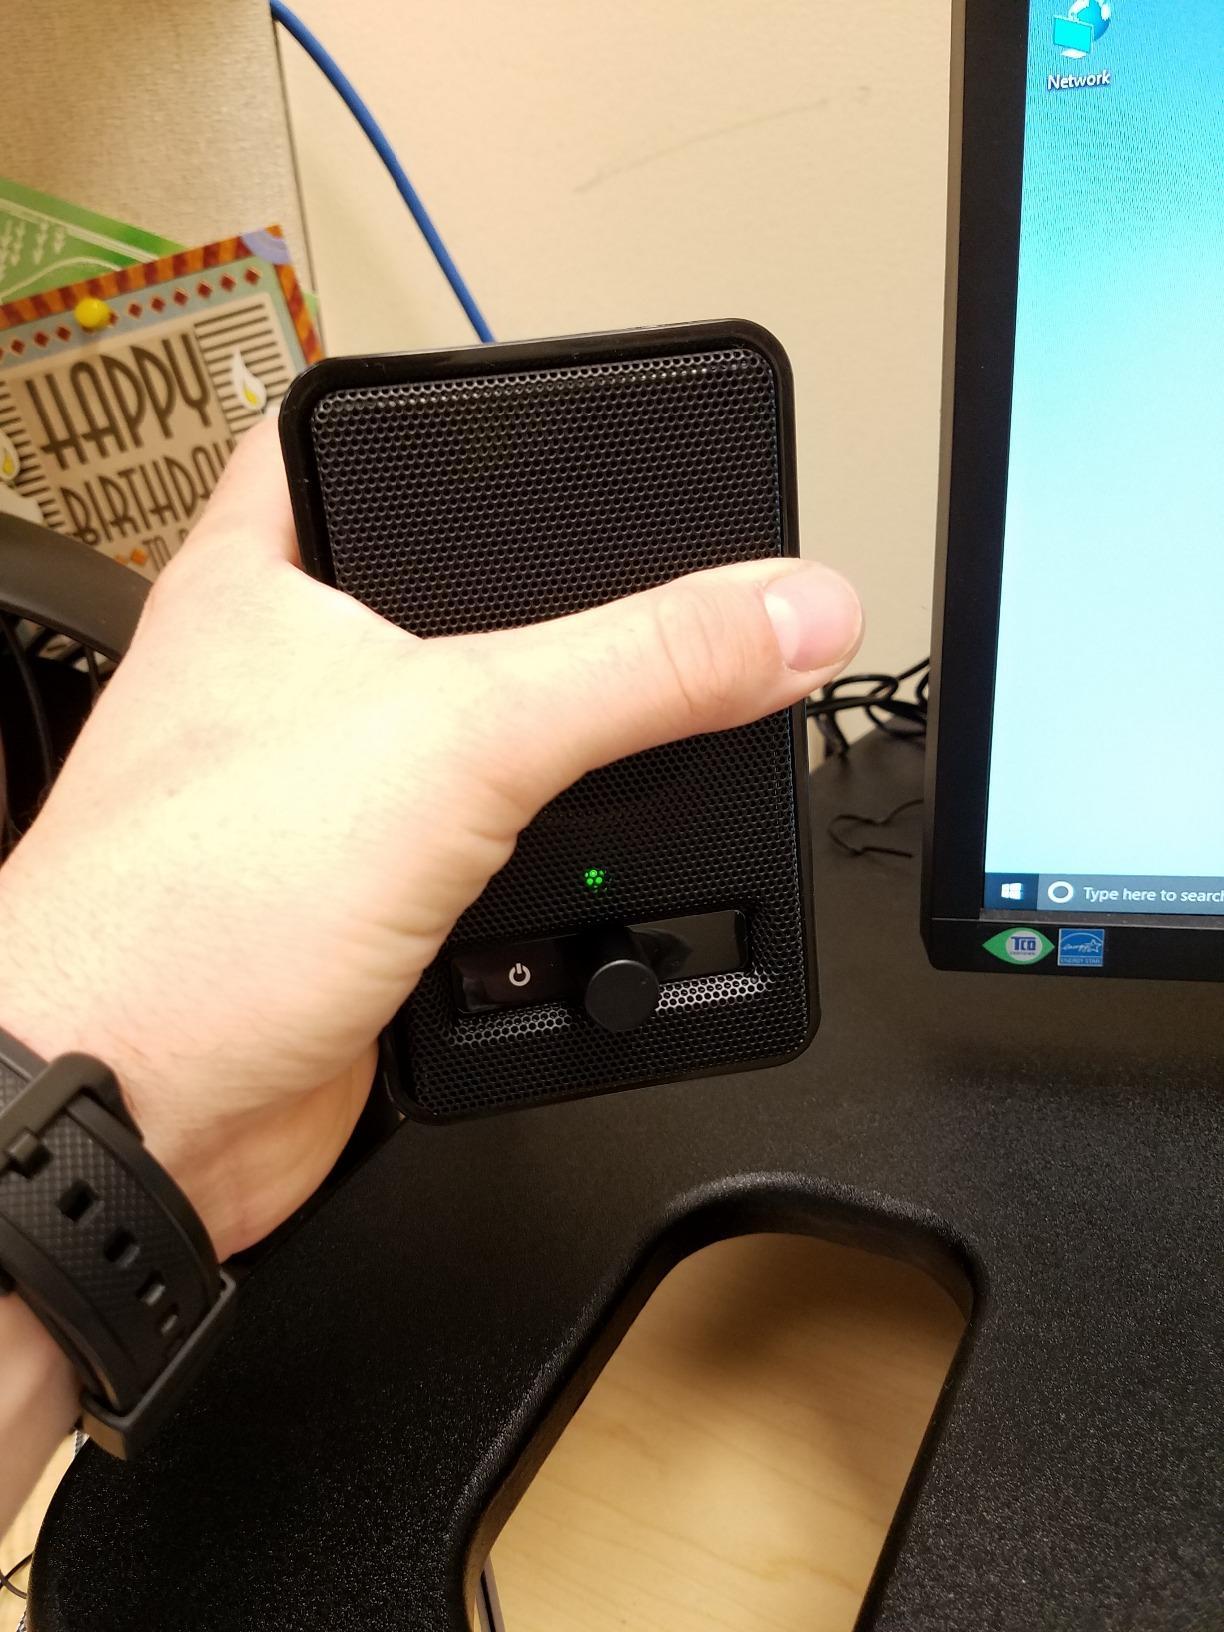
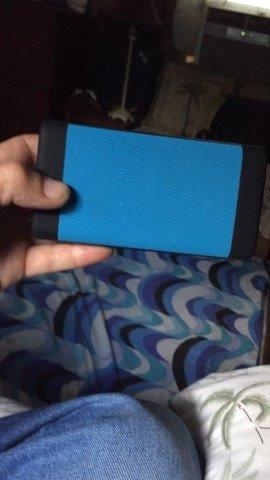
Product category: speaker
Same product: no